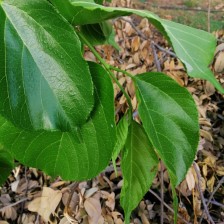
Variety: TaiwanMeacho